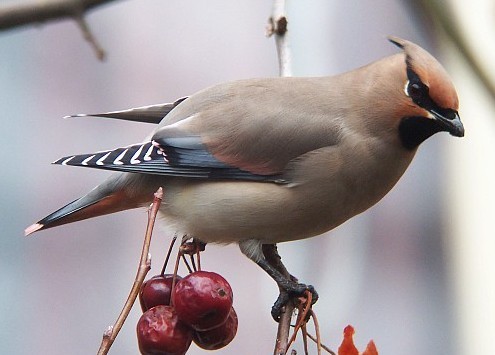
this magnificent specimen has a light colored torso and belly with a black neck, black superciliary, and black and white striped secondaries.
the bird is light grey with a tint of red on the crown and a black eyebrows and short black beak.
this is a grey bird with blue wings and a brown head.
this bird has a multi-toned beige and orange head with a black eye-stripe and throat, and a short bill.
this is a grey bird with a blue wing and a brown head and black eyebrow.
this bird is brown with black and has a very short beak.
this bird has wings that are black and has a white belly
this beige bird has progressive orange on the crown and undertail coverts, with a pointed nape and black and white secondary wings.
this bird has wings that are grey and has a white belly
this bird has a white belly with light red crown and short black bill.
Species: Bohemian Waxwing